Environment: real
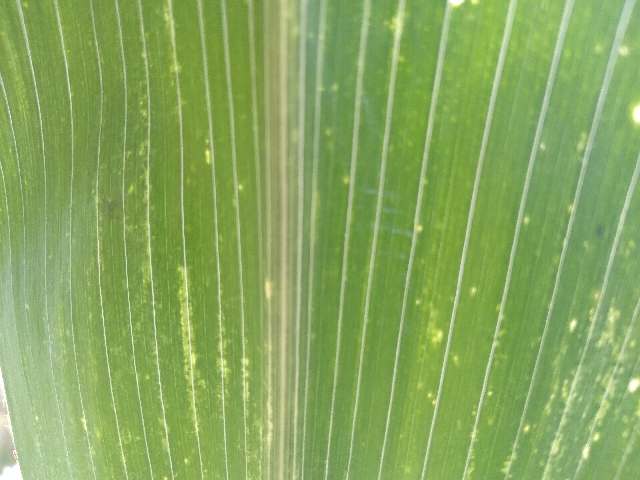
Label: lethal_necrosis